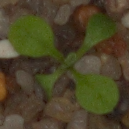
Label: shepherds_purse